Fernando Rees

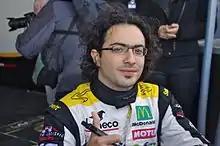
Rees at the 2013 6 Hours of Silverstone

Fernando Rees (born January 4, 1985) is a Brazilian former racecar driver. He started his career racing with go-karts back in 1993 at age 8. Rees made his international single-seaters' debut in 2001, his endurance racing debut in 2007, and has recently competed in various international racing championships.